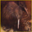
Label: bird